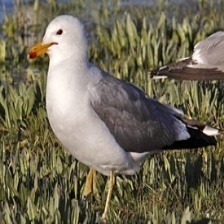
Species: CALIFORNIA GULL
Scientific name: LARUS CALIFORNICUS